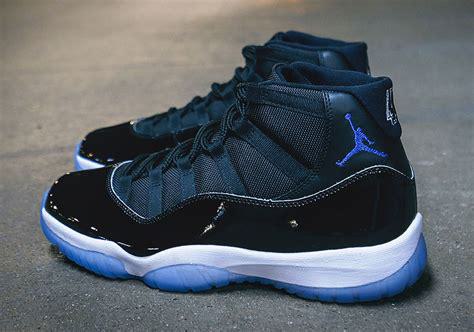
Brand: Jordan
Model: 11 Retro